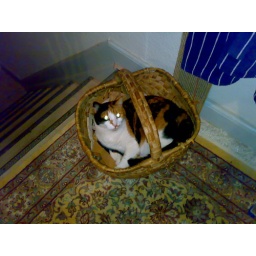
cat in a basket